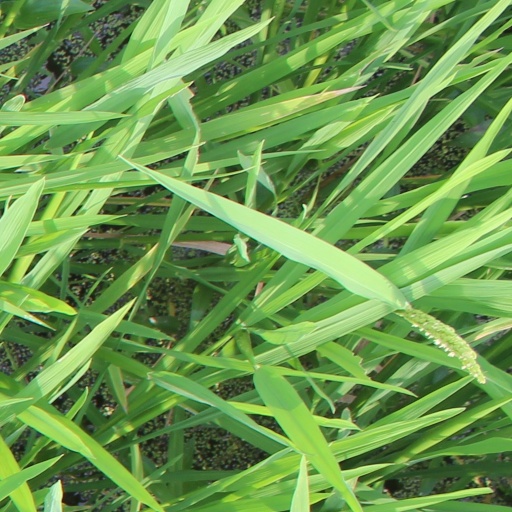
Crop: rice